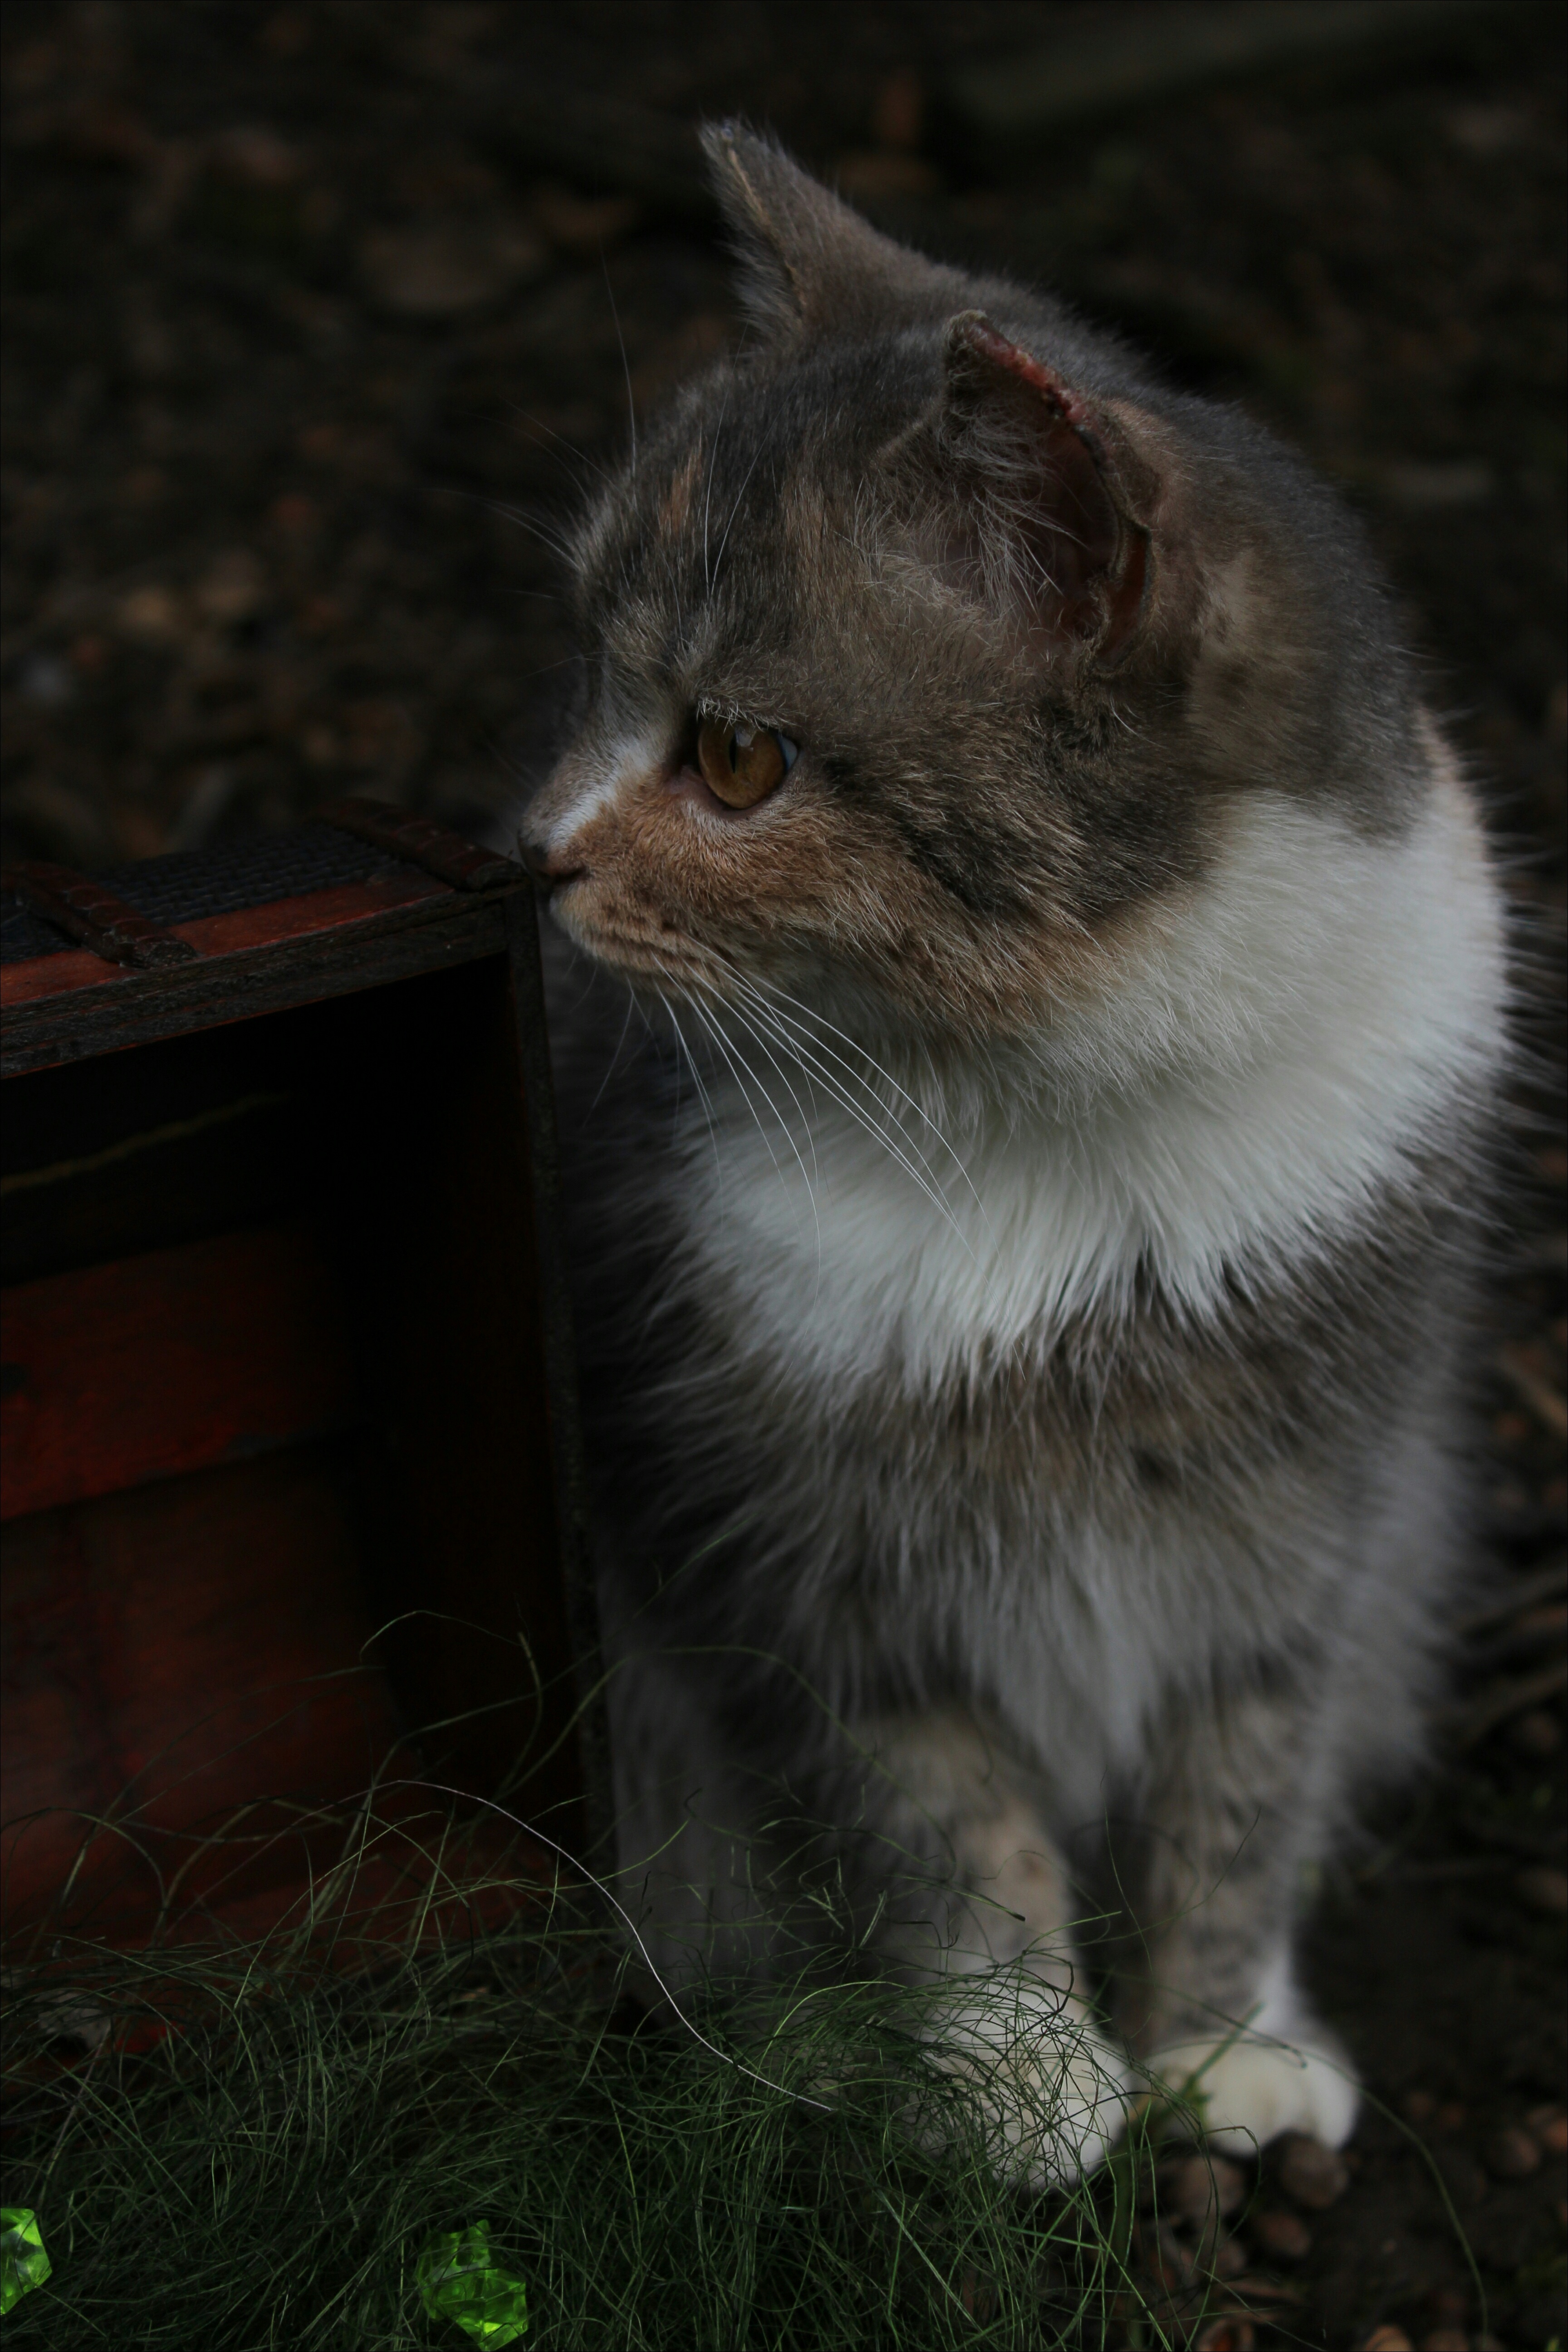
animal, cute, love, kitten, cat, small, mammal, fauna, playful, whiskers, kitty, lovely, vertebrate, beautiful, small to medium sized cats, cat like mammal